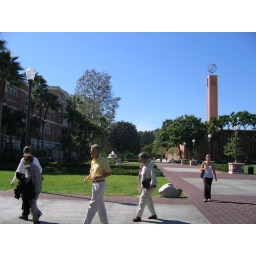
Steve (in yellow shirt) followed by Mercy, walking towards Doheny Library on USC campus to view opening photo exhibit